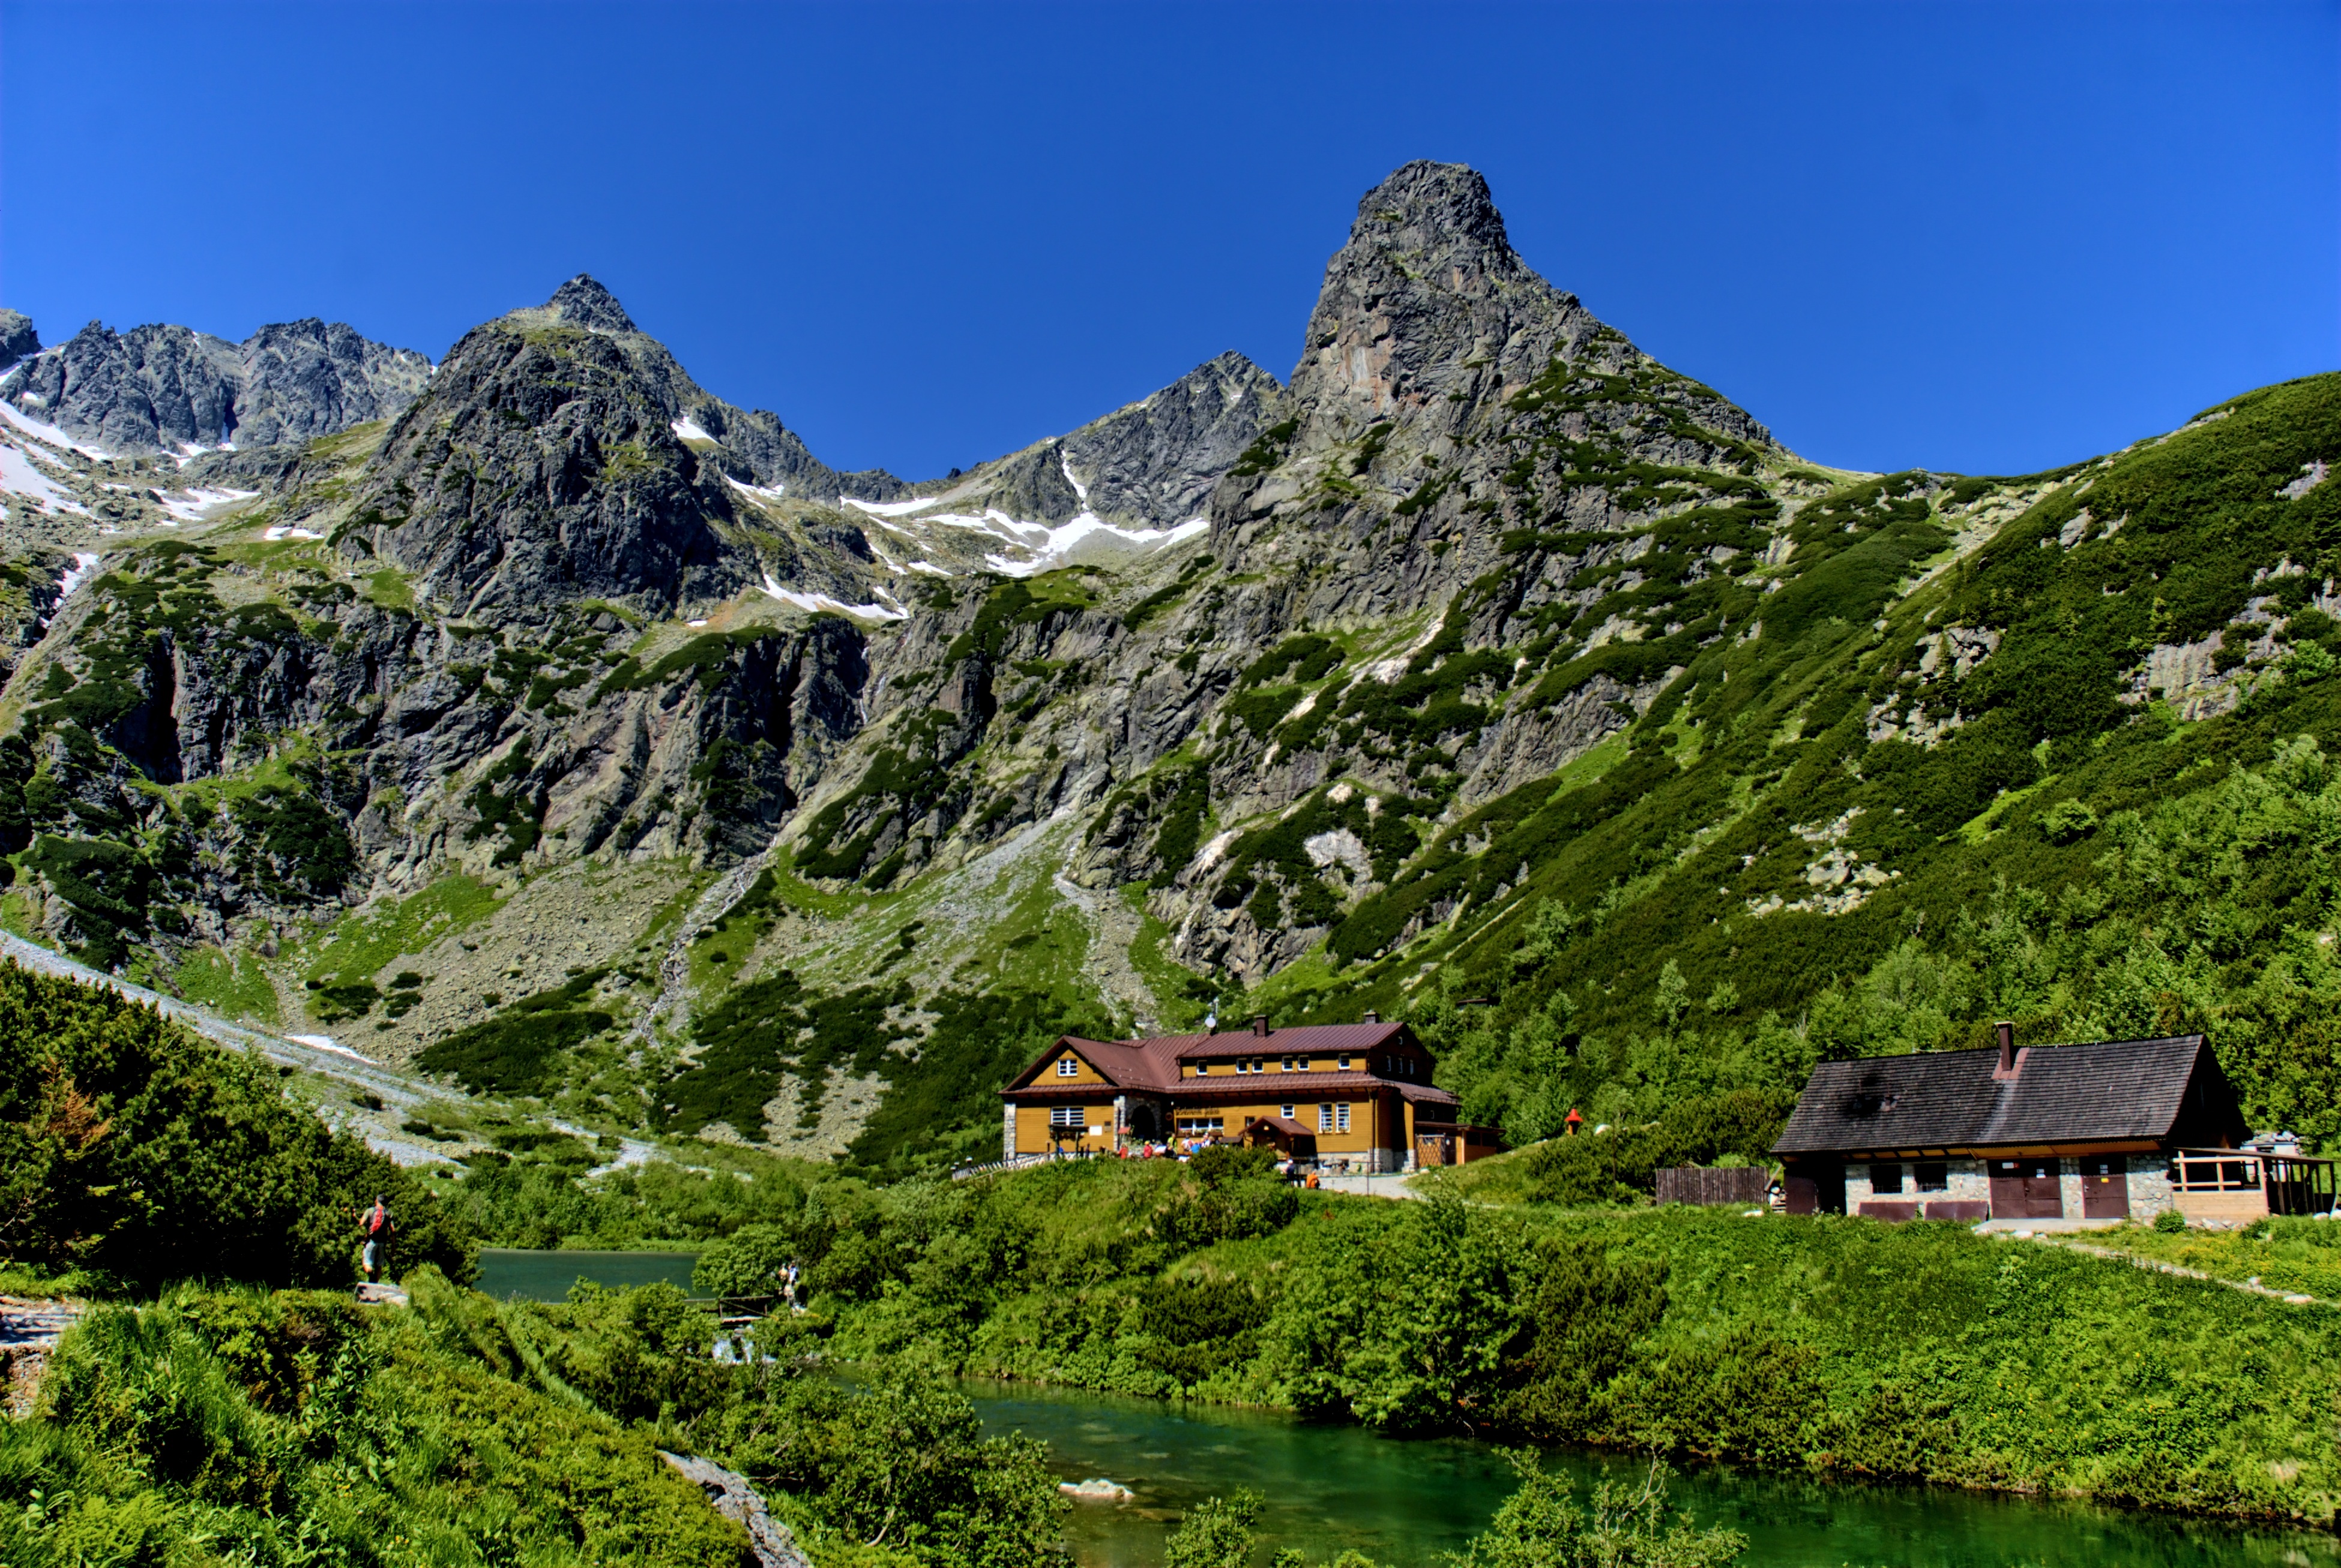
landscape, nature, wilderness, walking, mountain, sky, meadow, adventure, view, valley, mountain range, fjord, national park, ridge, top view, mountains, alps, plateau, tatry, slovakia, landform, mountain pass, geographical feature, mountainous landforms, lamb summit